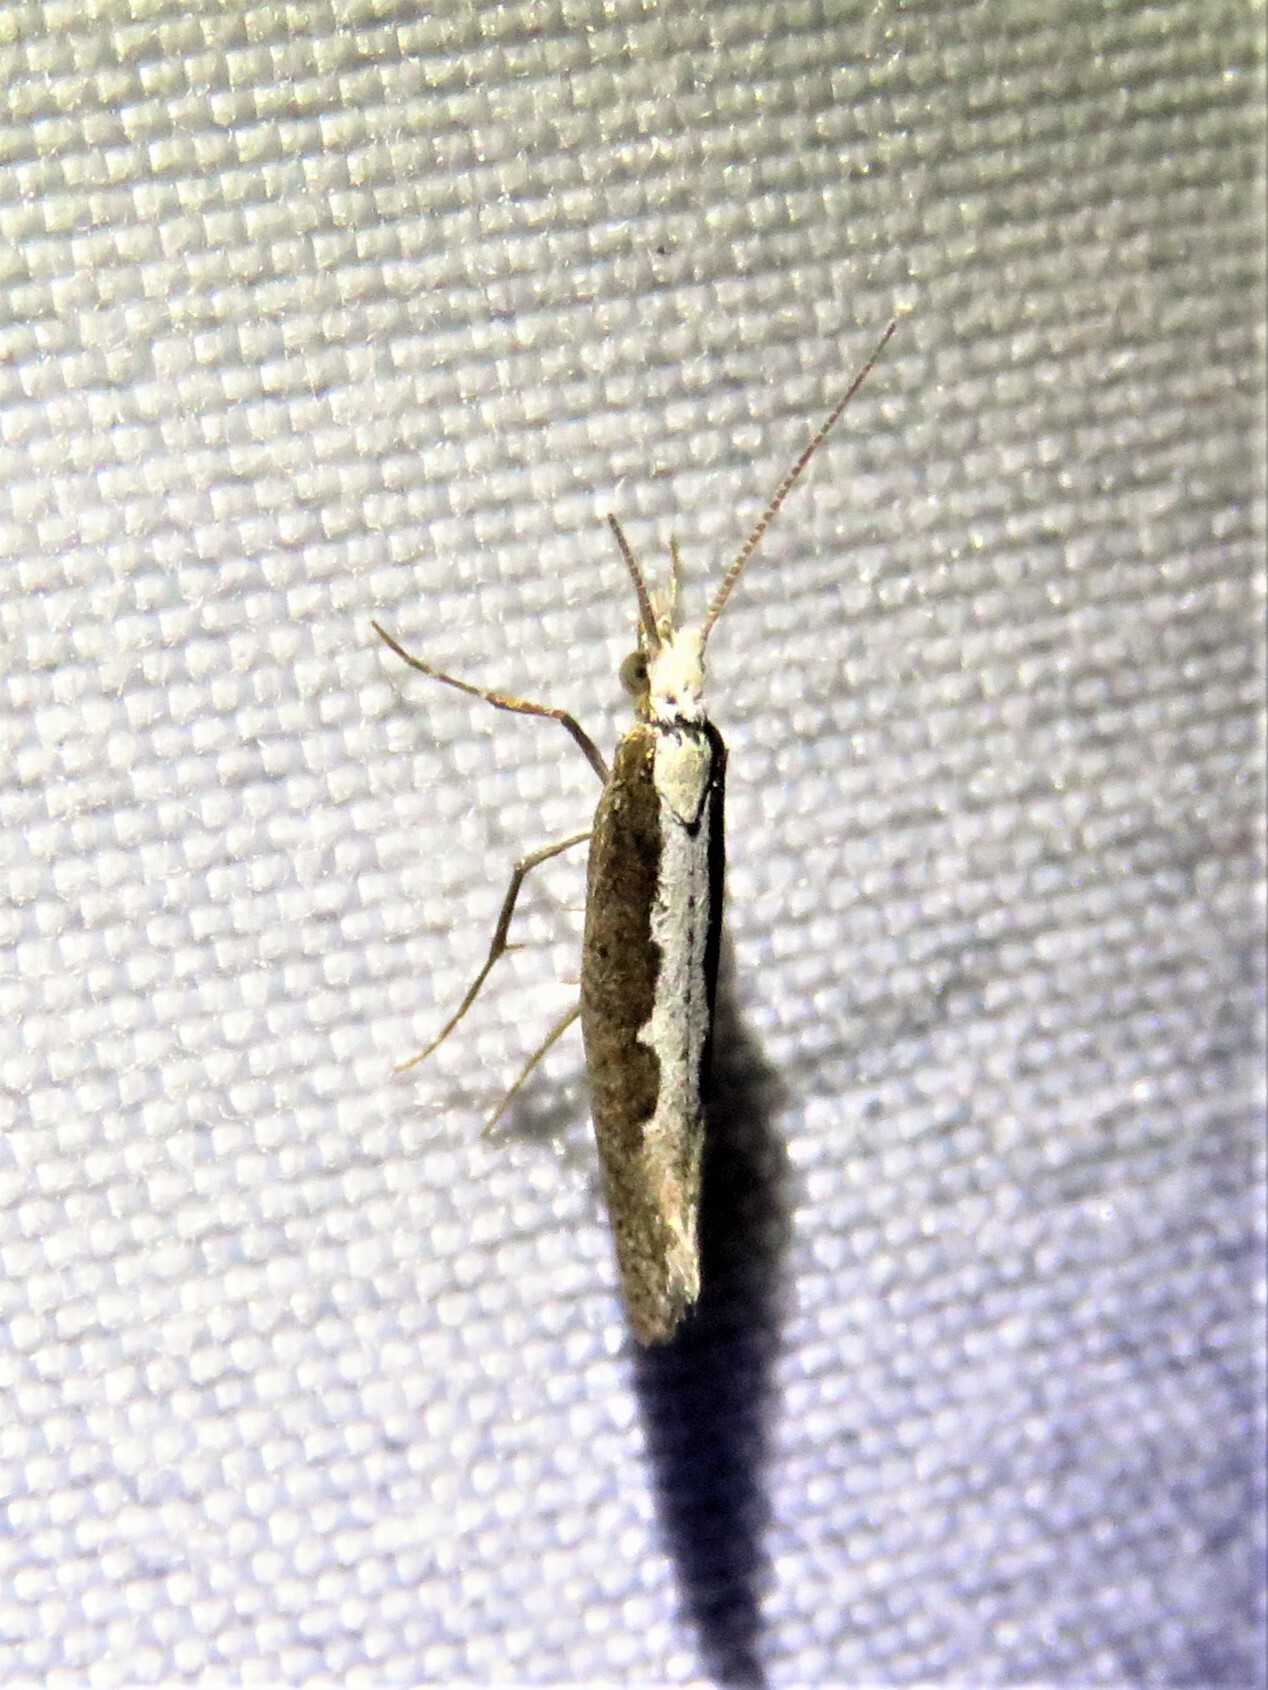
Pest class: diamondback_moth